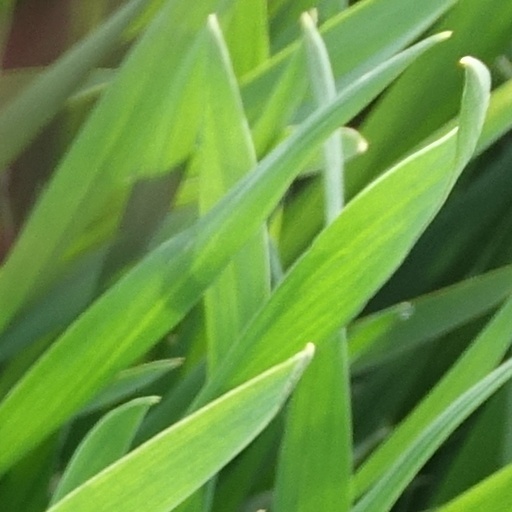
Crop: wheat